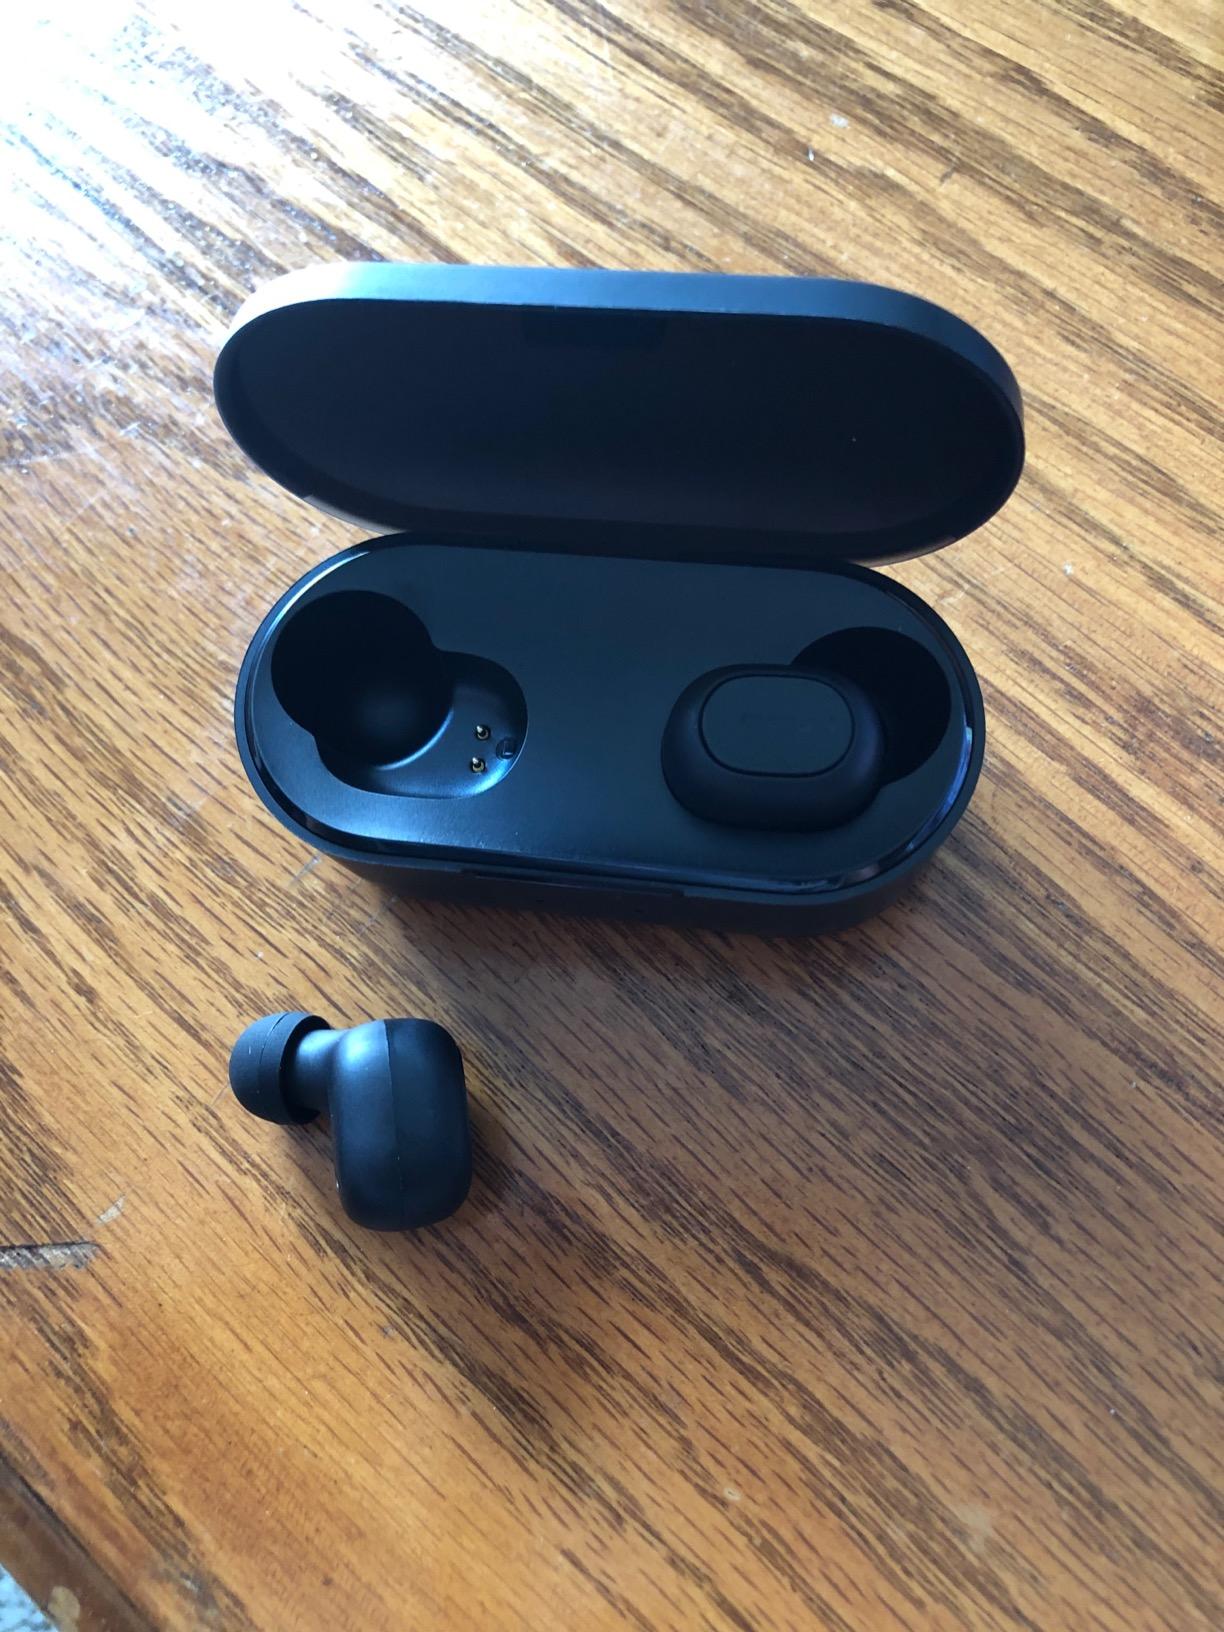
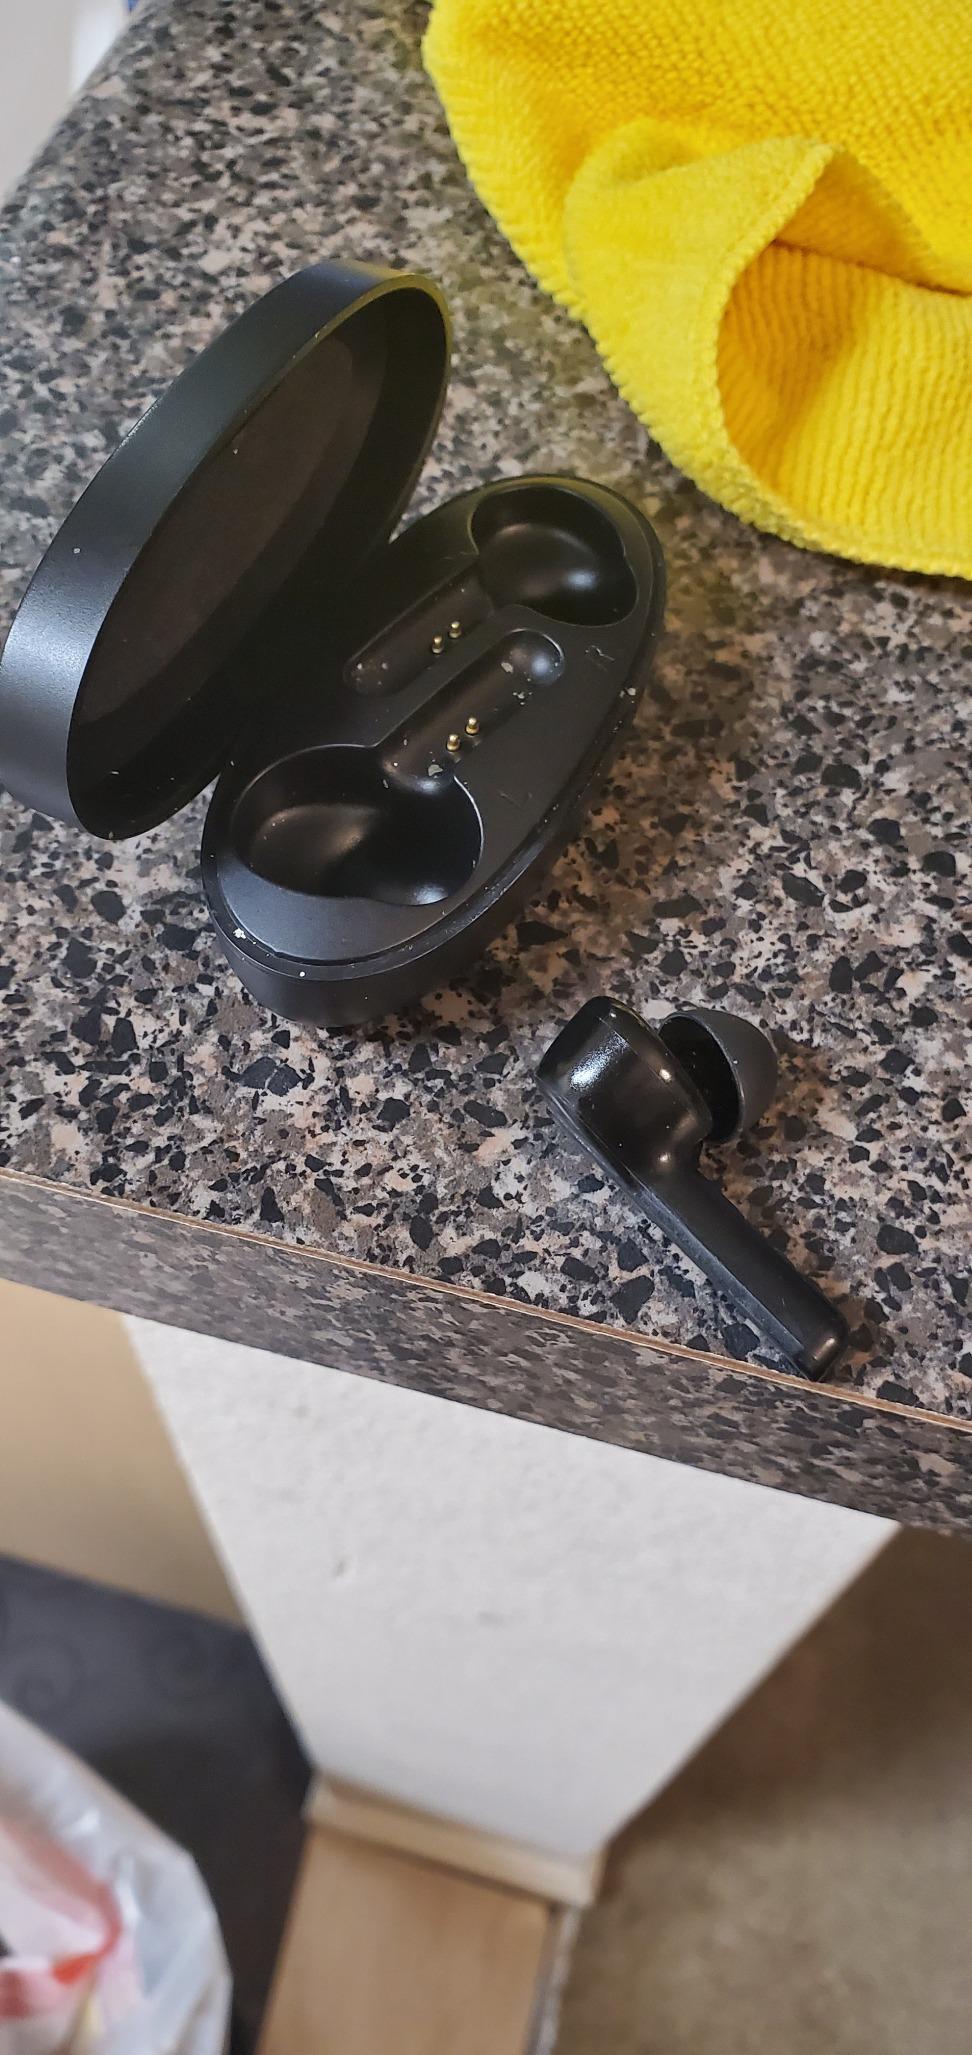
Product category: earbuds
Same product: no